Club Atlético San Isidro

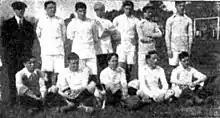
The squad that won the Tie Cup in 1912

The club registered with the Argentine Football Association to play the Segunda División until 1905 when the team promoted to the top level, Primera División.